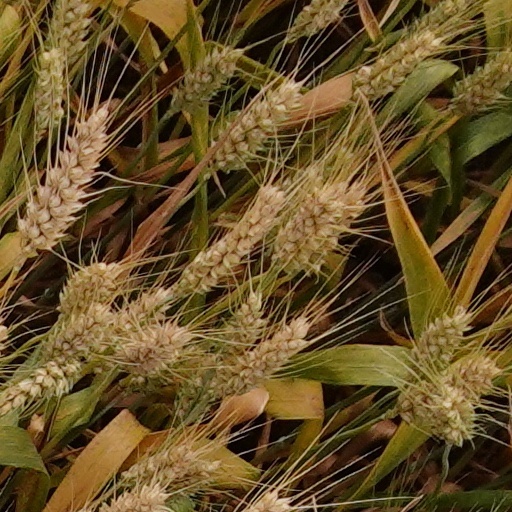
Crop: wheat